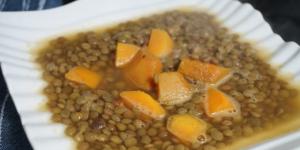
lentejas con calabaza